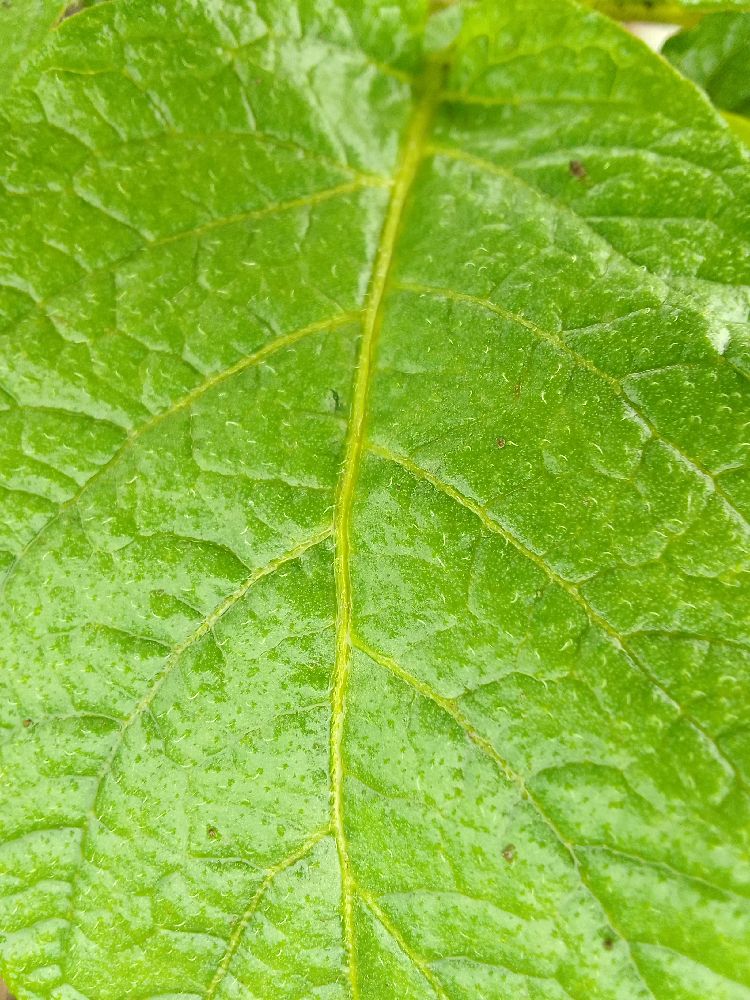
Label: Healthy